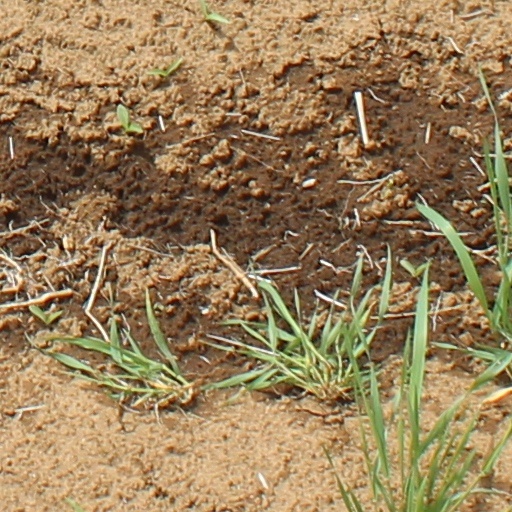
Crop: wheat